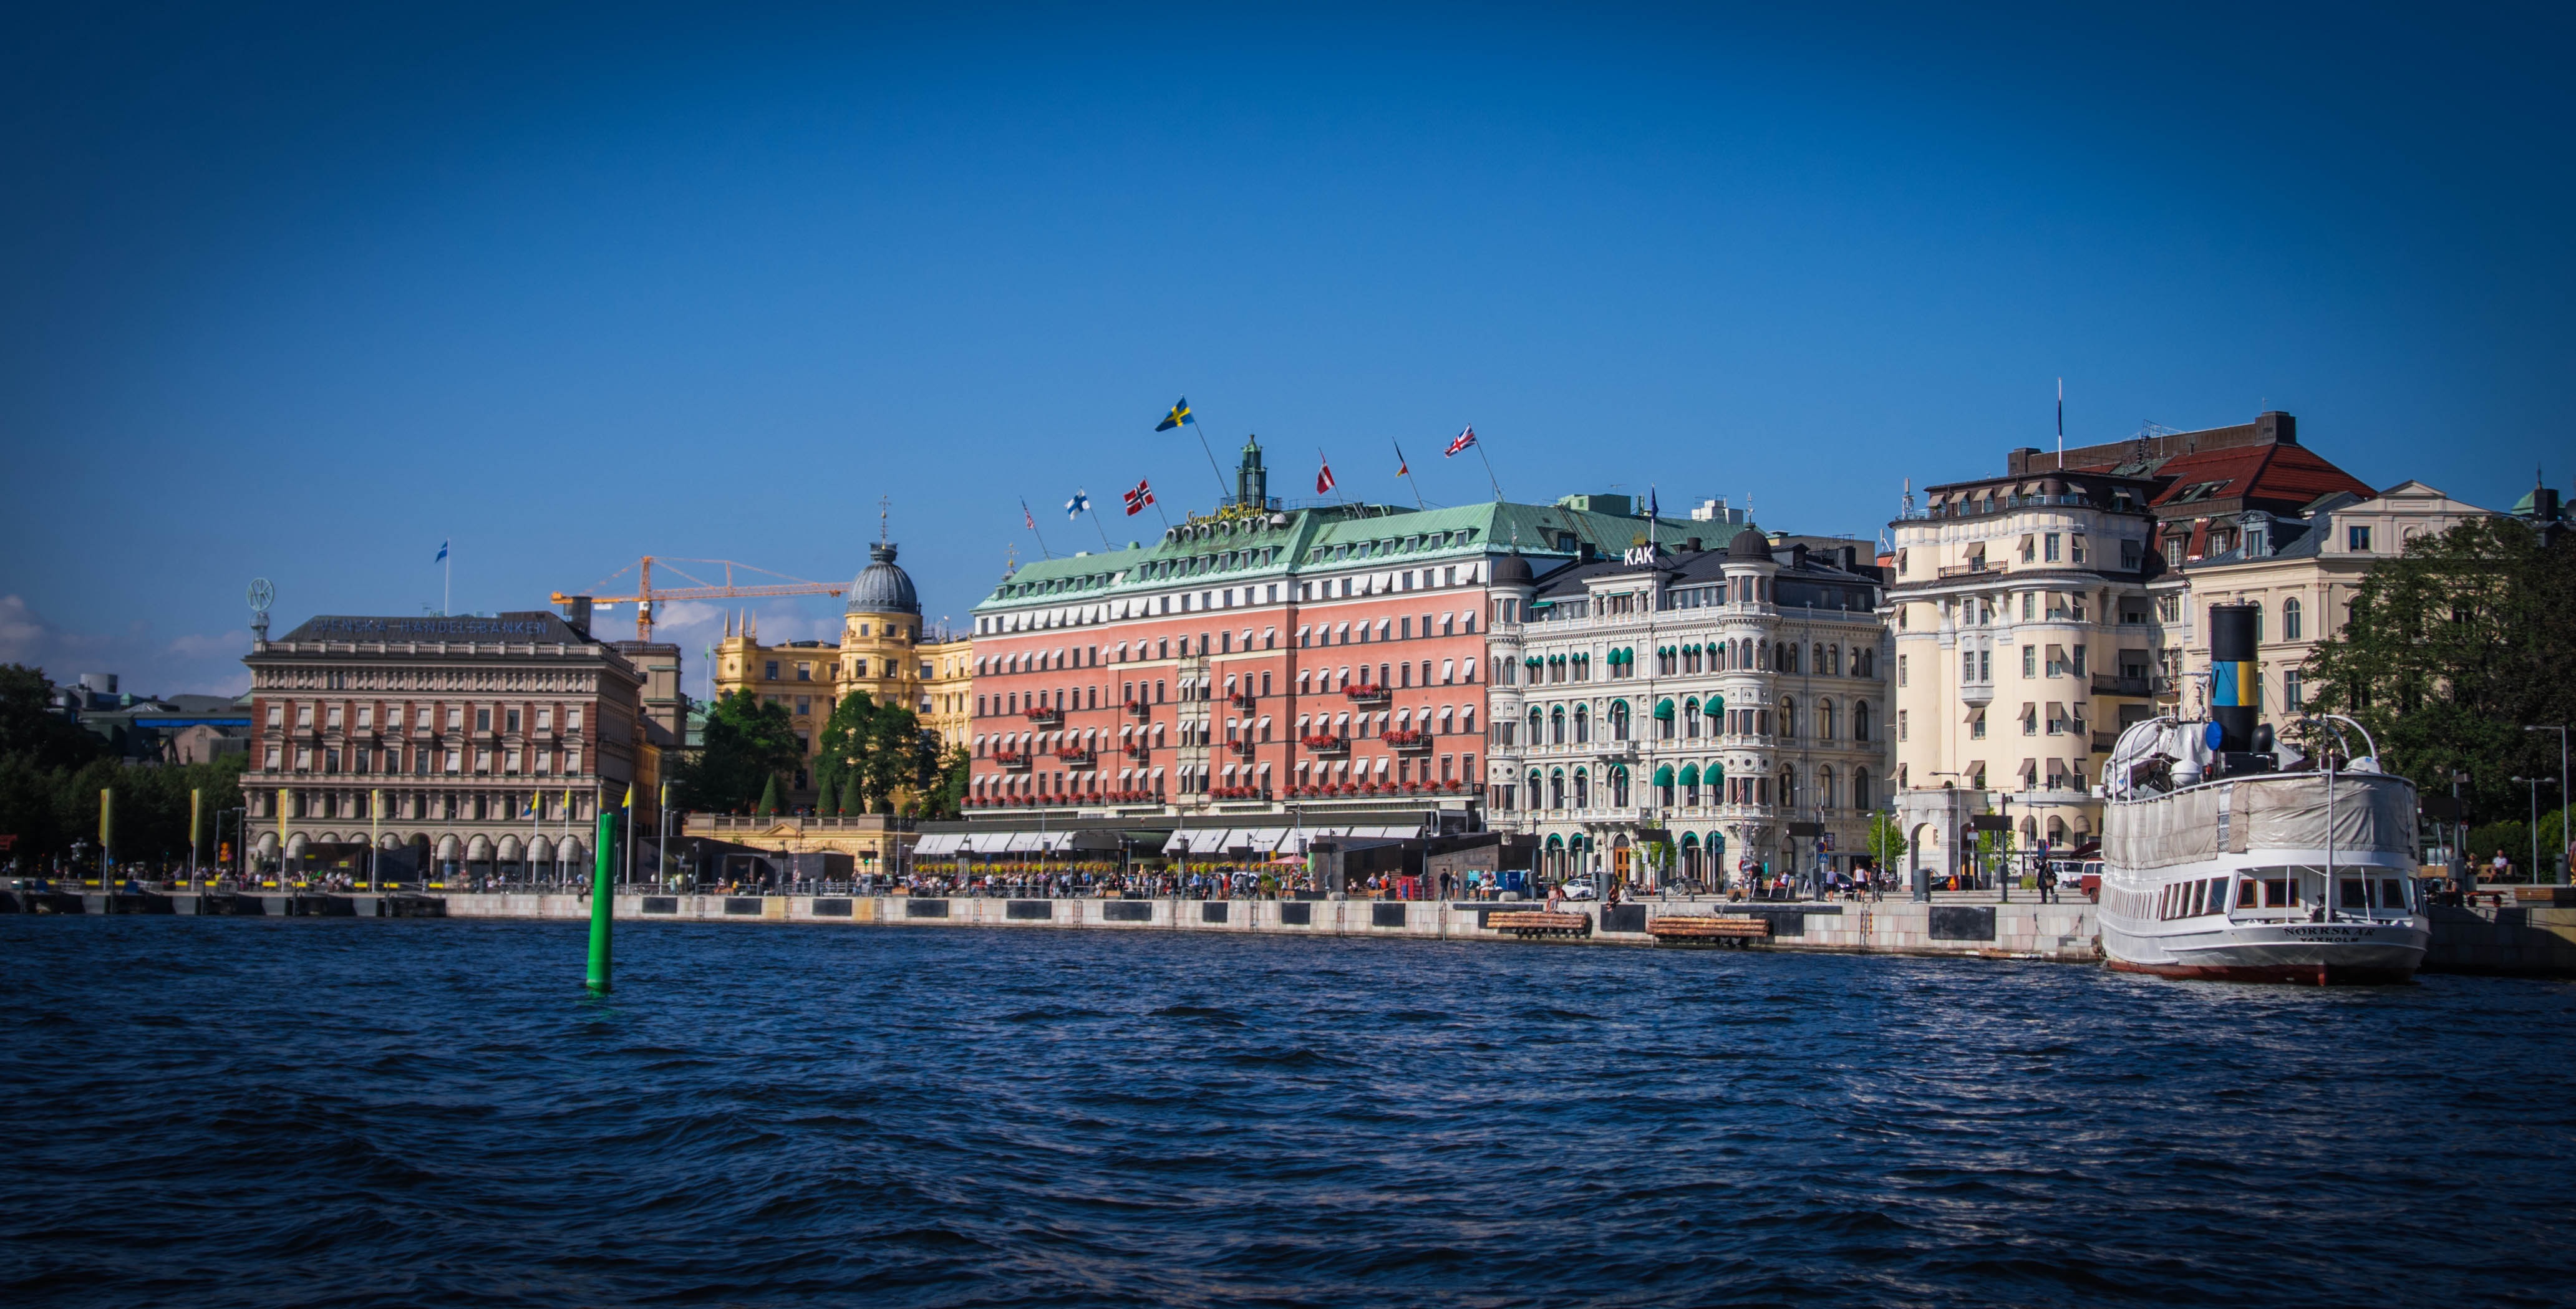
sea, architecture, skyline, town, view, building, palace, city, urban, river, canal, cityscape, panorama, downtown, vehicle, scenic, scenery, landmark, metropolitan, tourism, waterway, buildings, sweden, stockholm, metropolis, grand hotel